Hideyo Noguchi

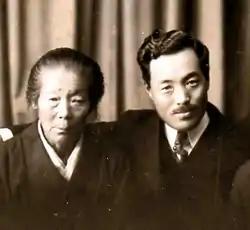
Hideyo Noguchi and his mother Shika

Dr. Watanabe introduced Noguchi to Chiwaki Morinosuke founder of the Takayama Dental College (precursor to the Tokyo Dental College) who made him an apprentice. Both Noguchi and Morinosuke became close friend. Morinosuke felt Noguchi showed great talent.